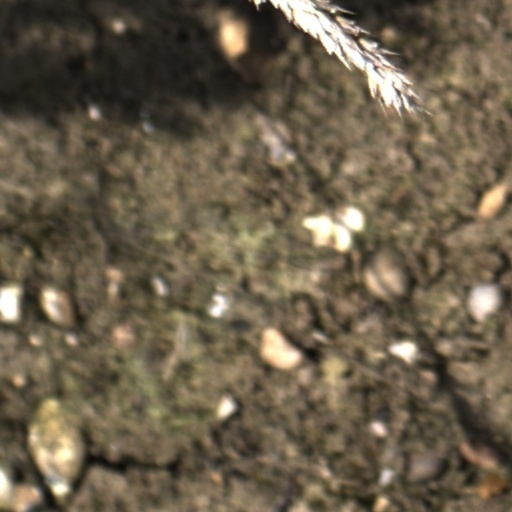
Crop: wheat